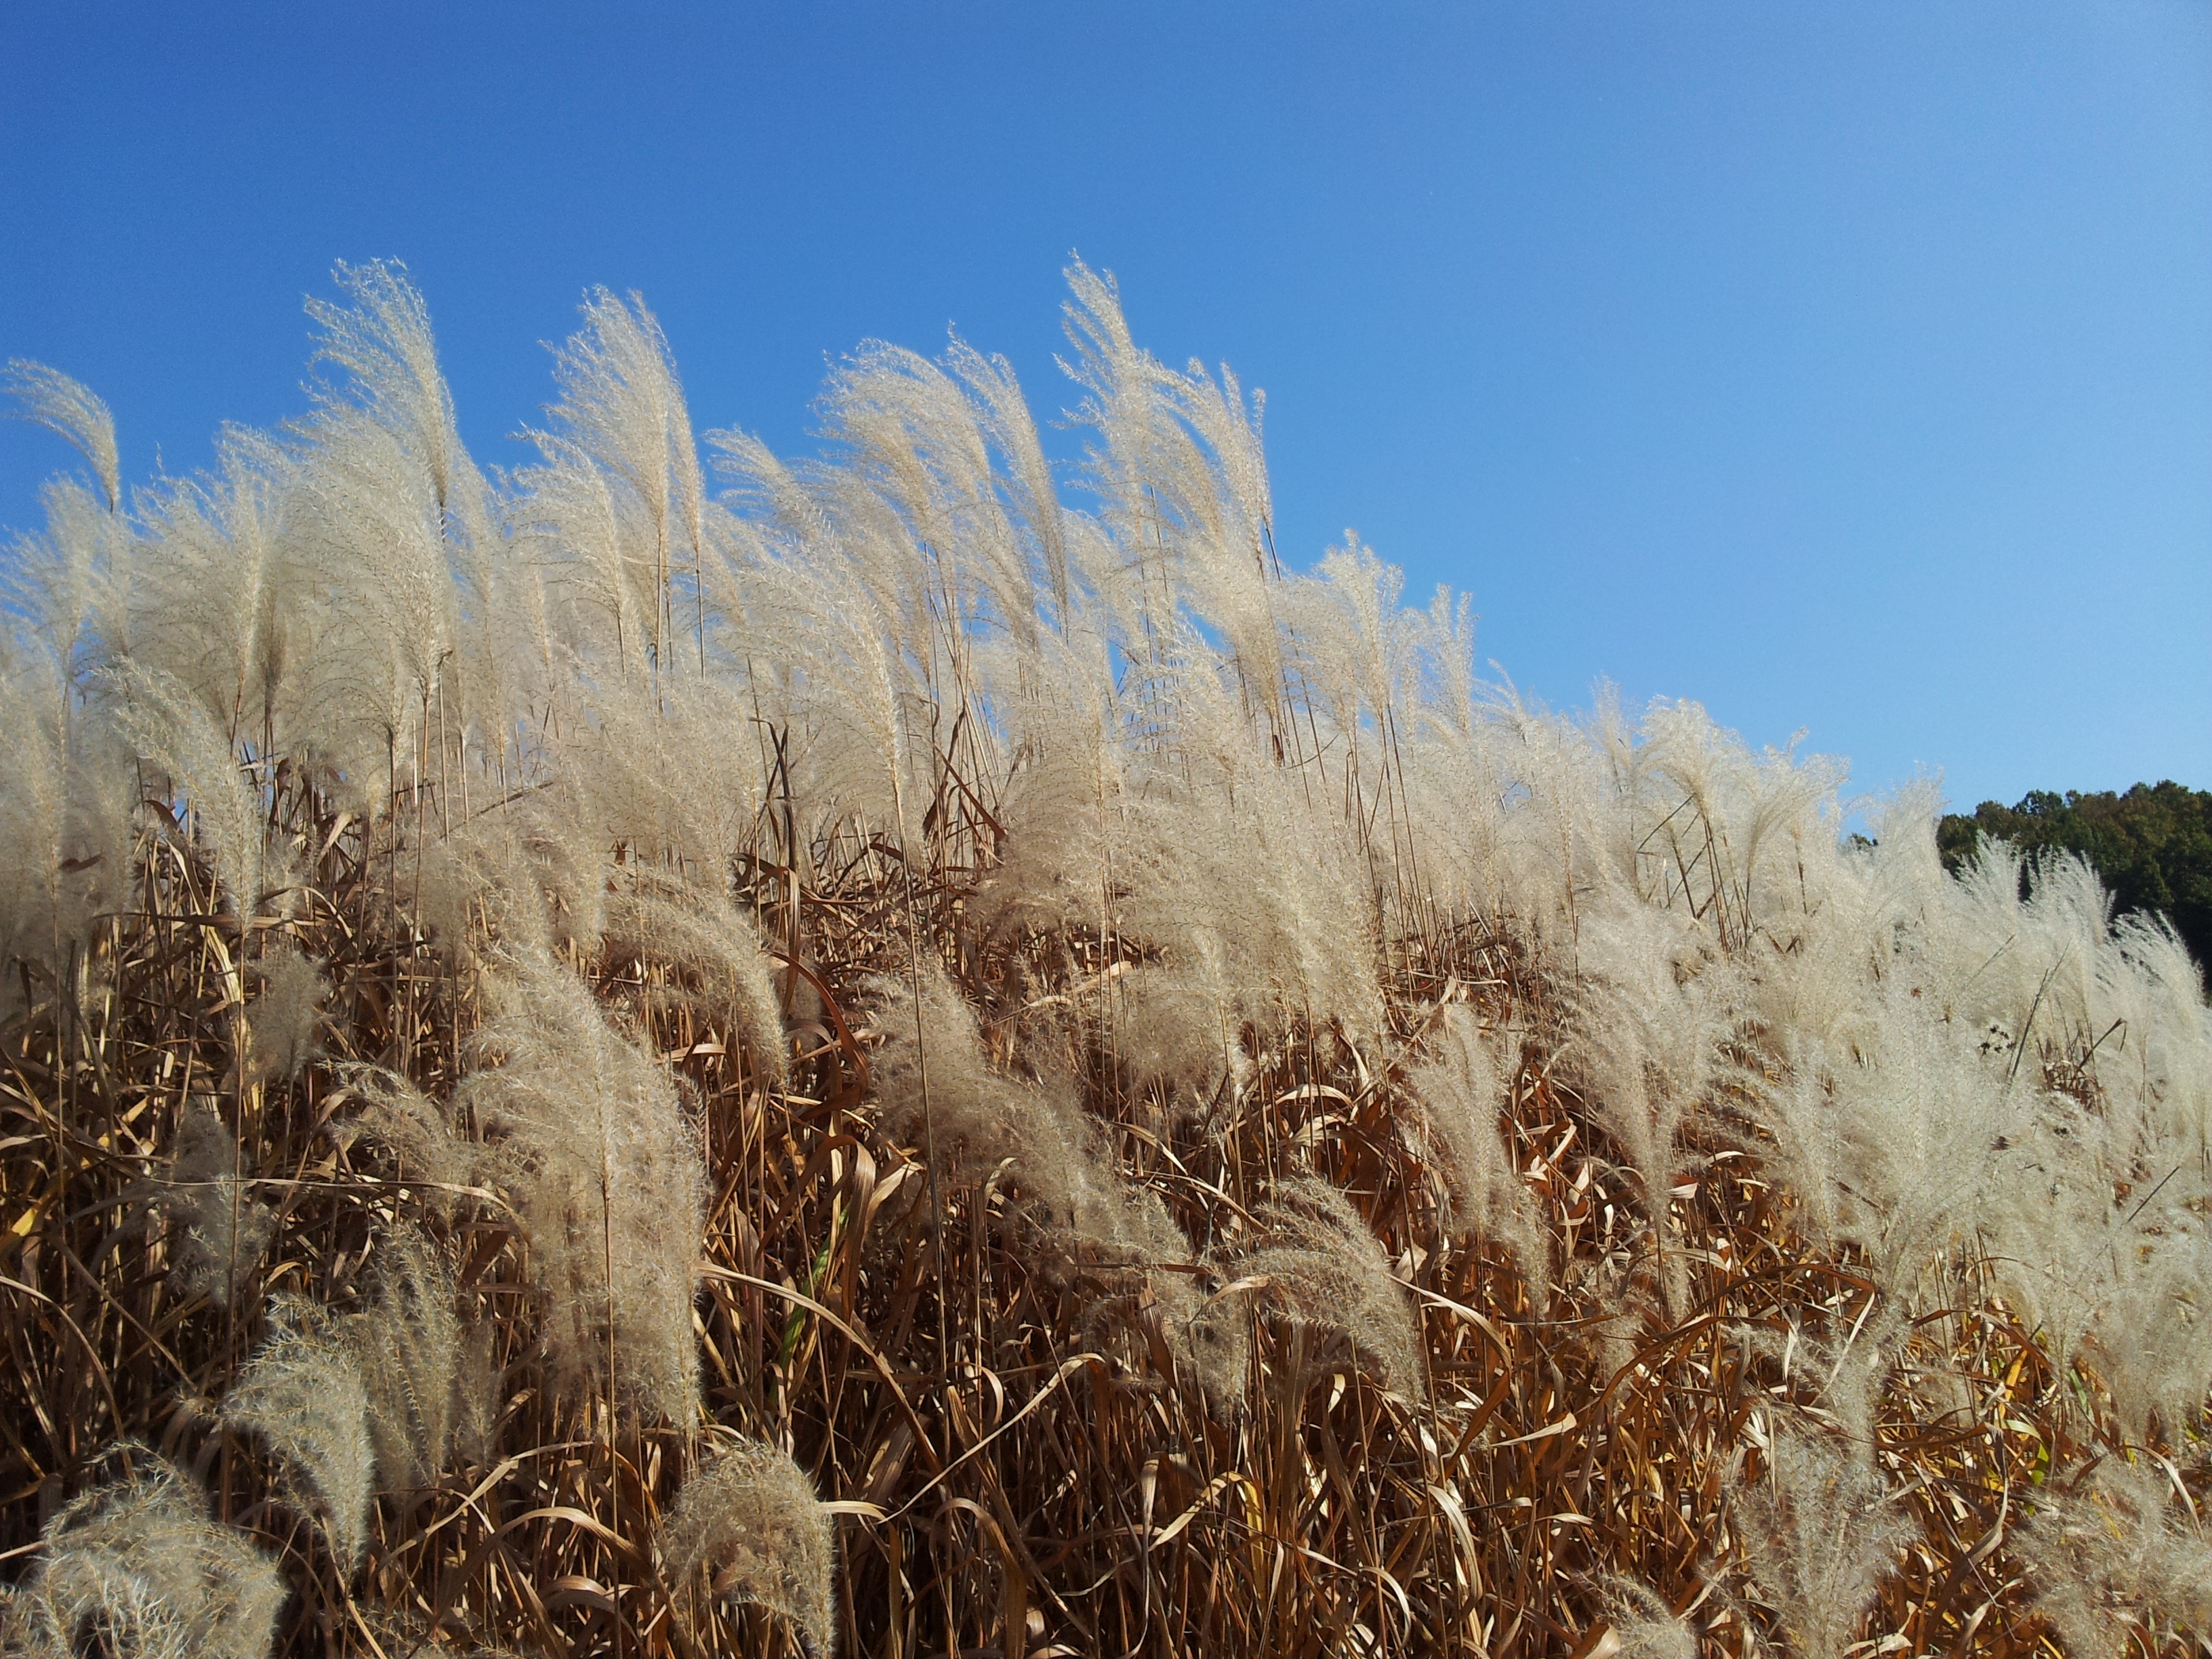
grass, plant, field, wheat, prairie, wind, frost, food, crop, autumn, agriculture, ecosystem, flowering plant, commodity, silver grass, daechung, grass family, land plant, phragmites, food grain